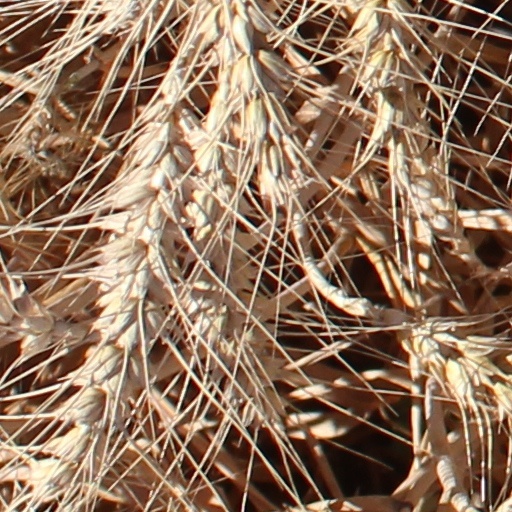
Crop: wheat